Aleksandr Borisovich Rodionov

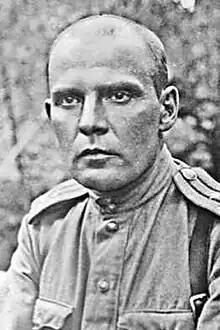
Rodionov, 1943–1944

Aleksandr Borisovich Rodionov (12 September 1902 – 19 July 1944) was a Red Army colonel who held division commands during World War II.